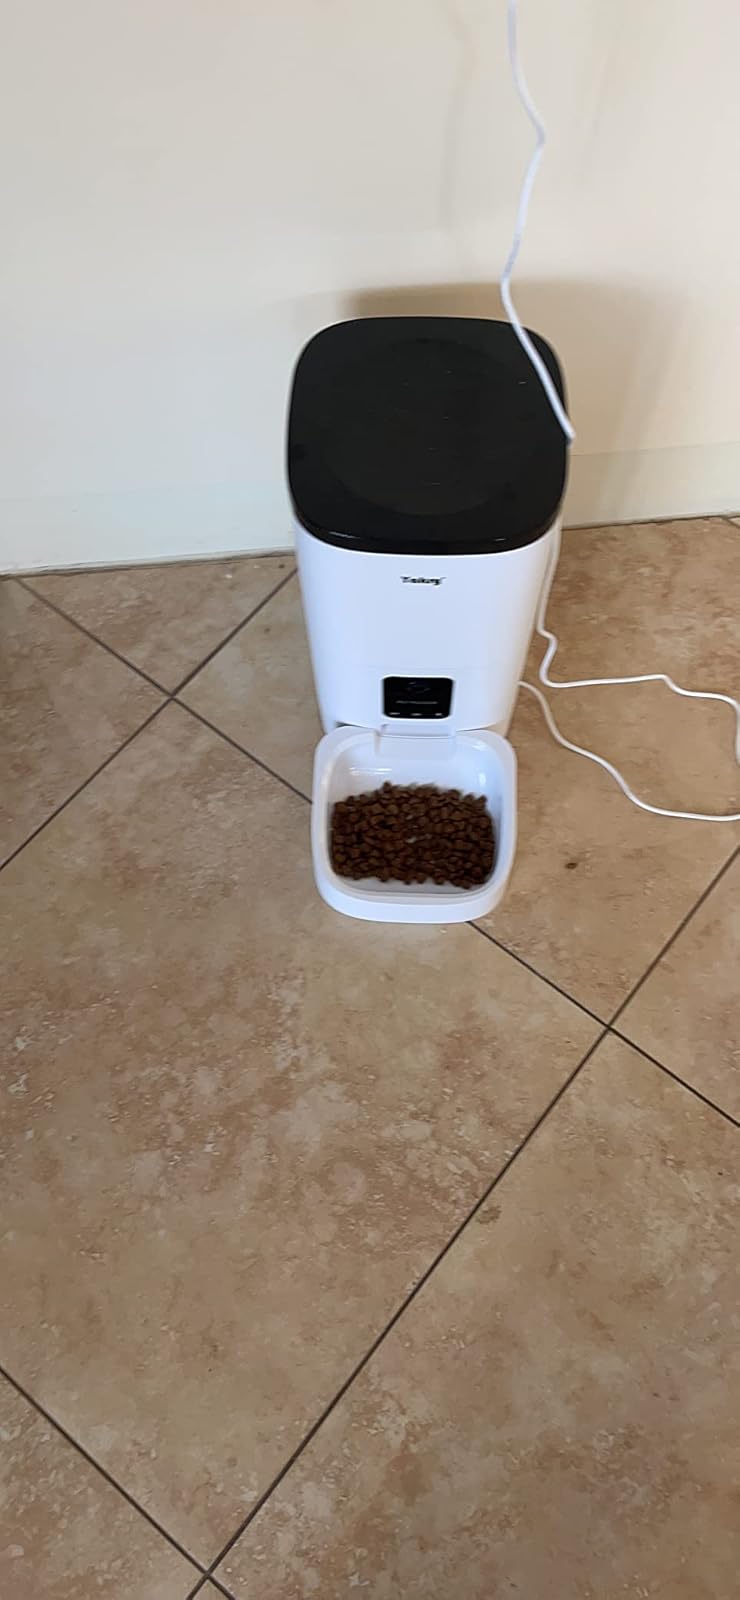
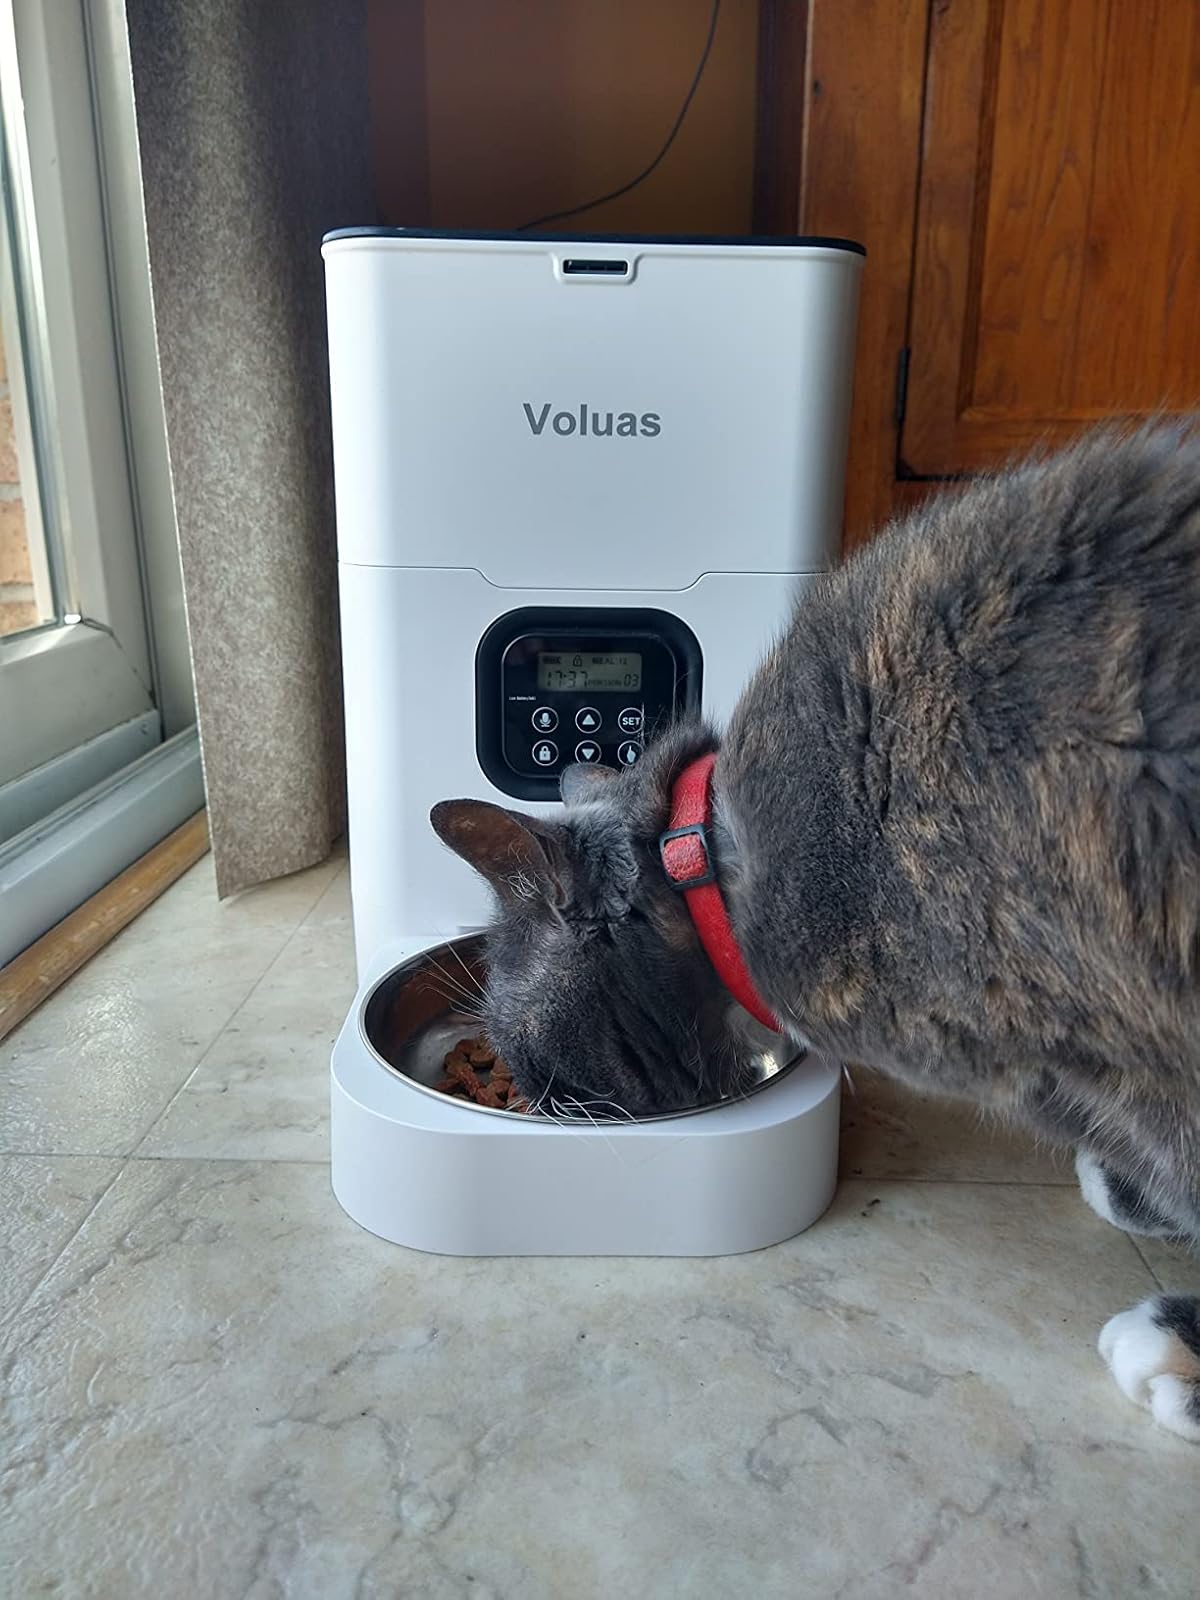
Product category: items_feeder
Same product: no